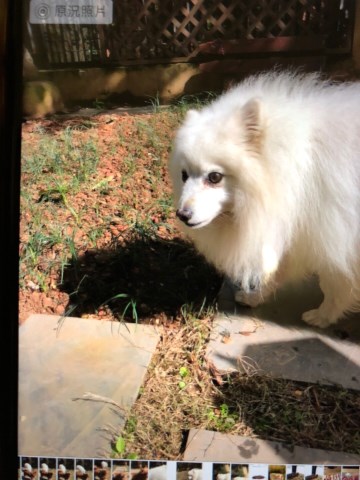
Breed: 253-n000107-Japanese_Spitzes